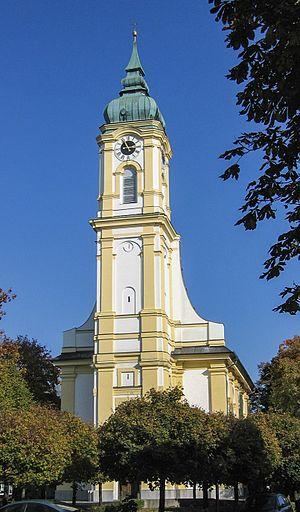
Ramersdorf-Perlach est un des vingt-cinq secteurs de la ville allemande de Munich.